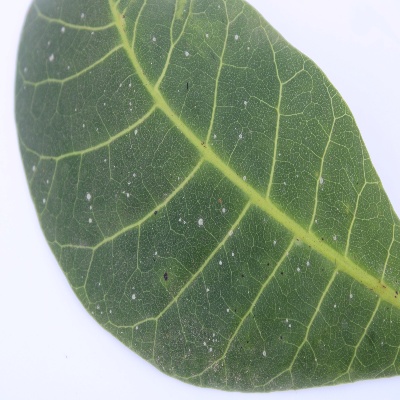
Crop: Cashew
Condition: red rust